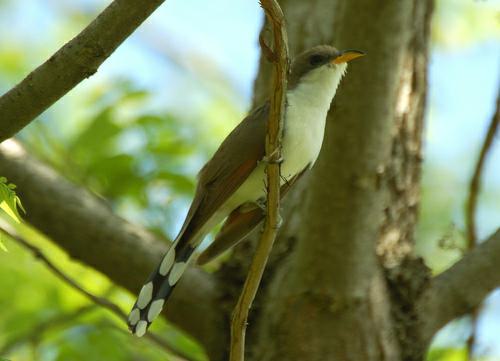
A photo of a yellow billed cuckoo